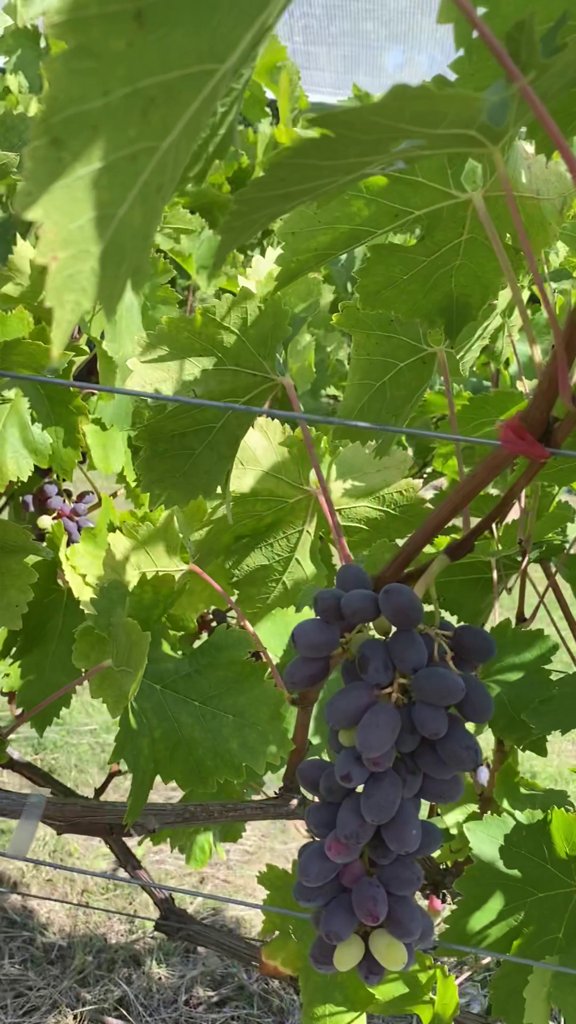
Berries visible: 57
Grape clusters: 2